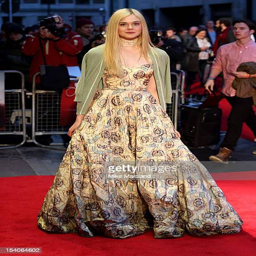
actor attends the premiere during festival